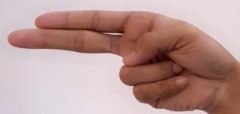
ASL sign: H